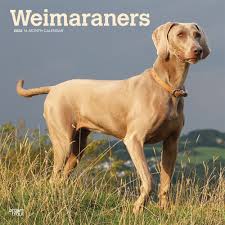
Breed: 235-n000096-Weimaraner